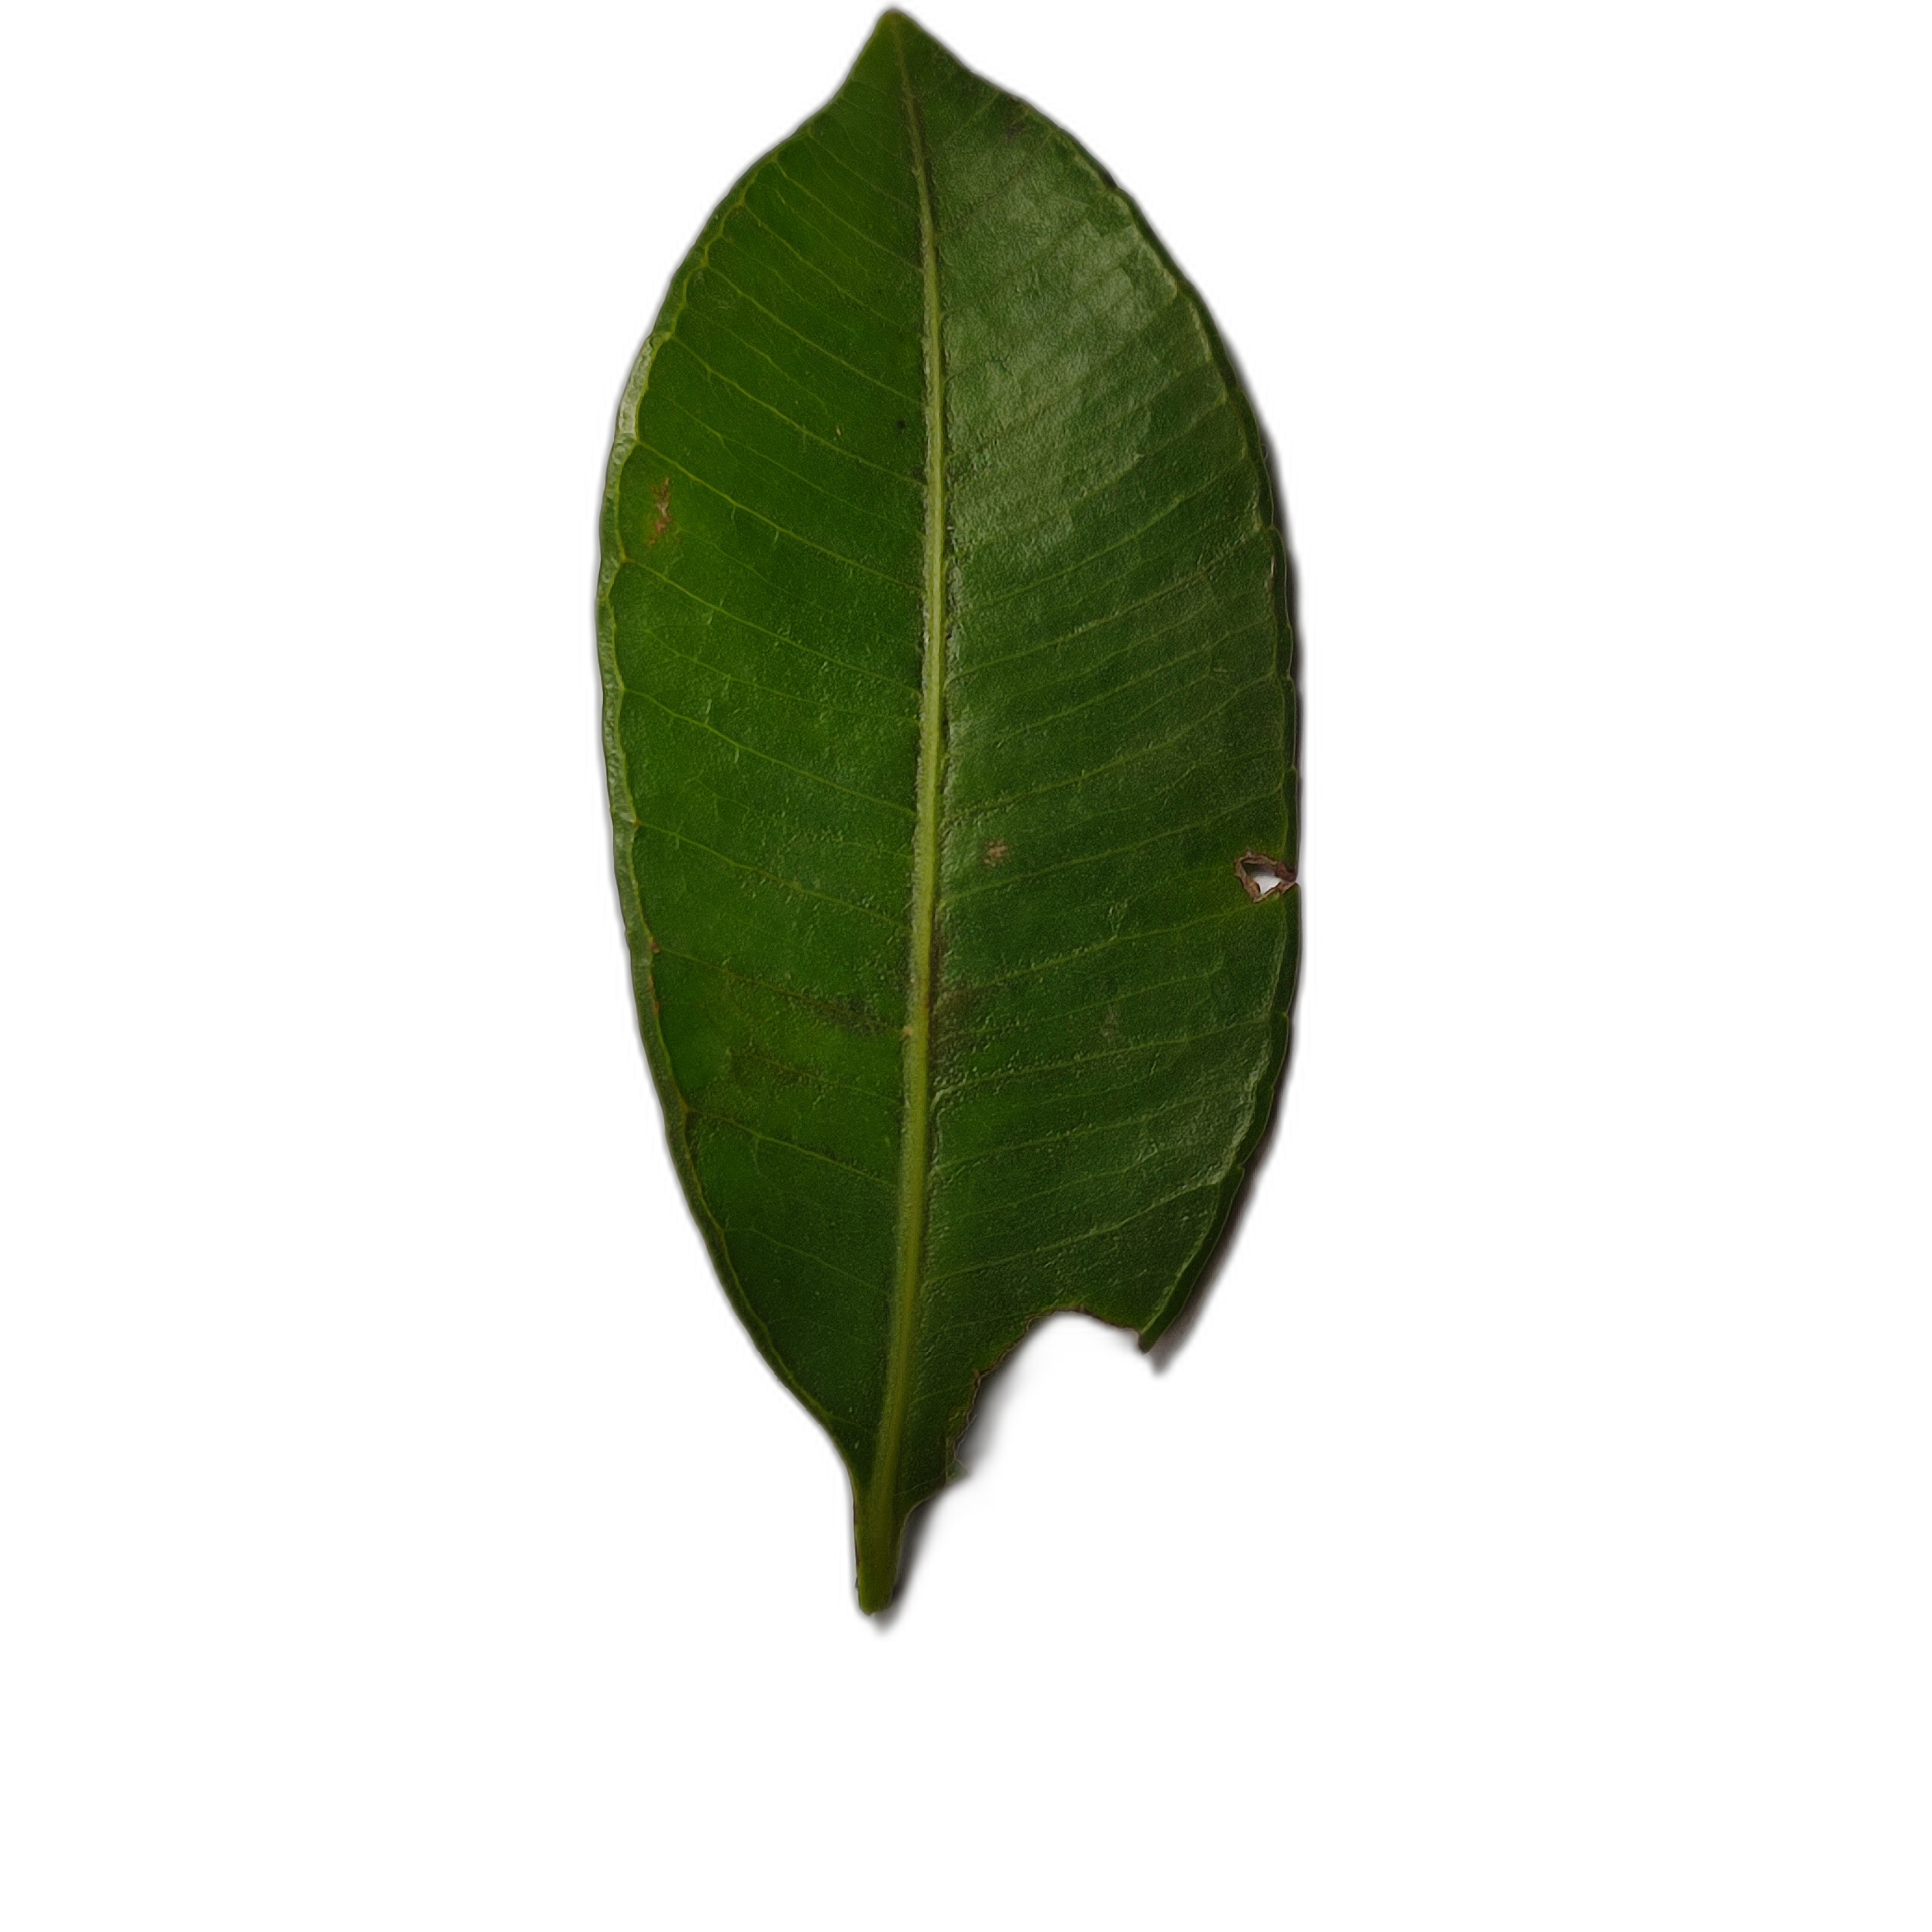
Label: healthy